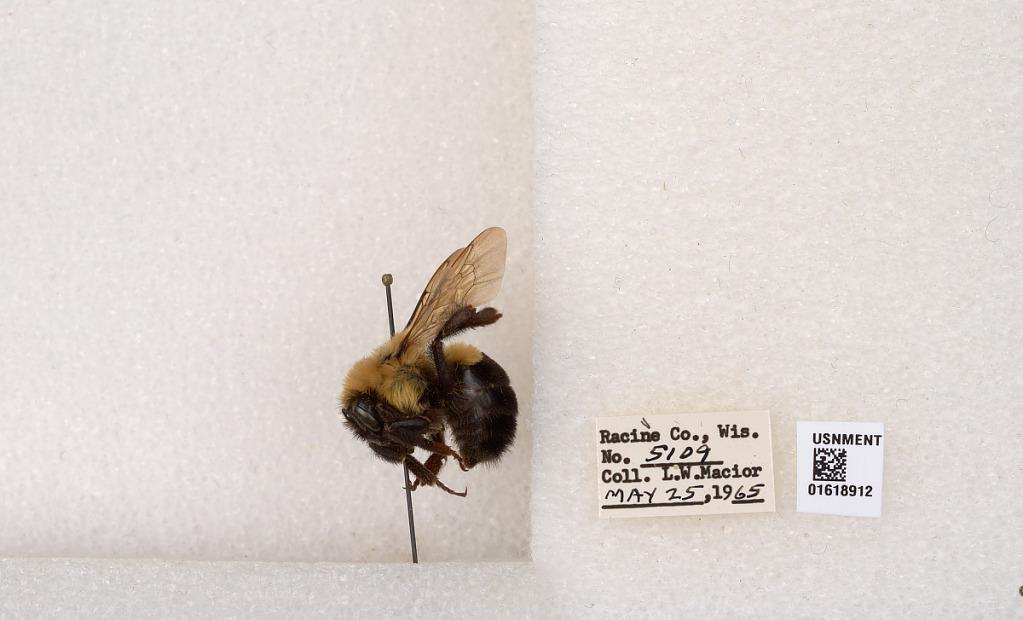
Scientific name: Bombus impatiens Cresson
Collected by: L. Macior
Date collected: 1965-5-25
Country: United States
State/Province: Wisconsin
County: Racine
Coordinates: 42.7299, -87.8123